Diplo

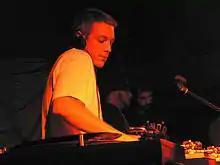
Diplo performing at Haverford College in 2005

After hearing one of his songs in 2004, M.I.A. approached Diplo when he was DJing one night at the Fabric Club in London. Coincidentally, Diplo was playing her songs "Galang" and "Fire Fire" as she entered the club, which he got from a worker at "i-D" magazine. Diplo added, "She came through and she wanted to meet me 'cause she'd heard my single and the funk mix from one of her A&Rs and she just thought I was right up her alley. Besides me being a white dude from Florida and her being a Sri Lankan girl in England, everything else was the same: [We were both] film graduates, [listened to] all the same music when we were kids, we're going in the same direction right now in music, it was amazing... I always wanted to make a beat with her, but all my beats were really shitty at the time."